Popeye (film)

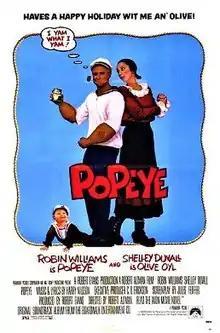
Theatrical release poster

Popeye is a 1980 American musical comedy film directed by Robert Altman and produced by Paramount Pictures and Walt Disney Productions. It is based on E. C. Segar's Popeye comics character. The script was written by Jules Feiffer, and stars Robin Williams as Popeye the Sailor Man and Shelley Duvall as Olive Oyl. Its story follows Popeye's adventures as he arrives in the town of Sweethaven.